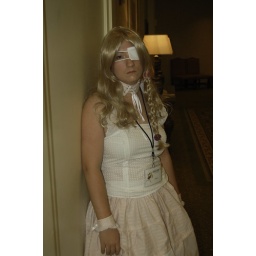
Diana in her pink eyepatch dress